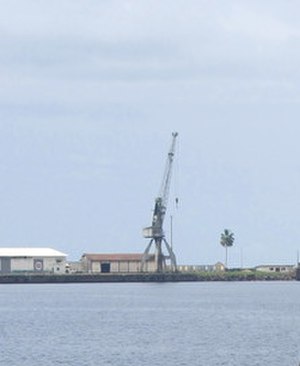
Buchanan (by)
Buchanan er en by i det vestlige Liberia, beliggende på landets atlanterhavskyst og sydøst for hovedstaden Monrovia. Byen har et indbyggertal på cirka 75.000.